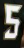
Number: 5